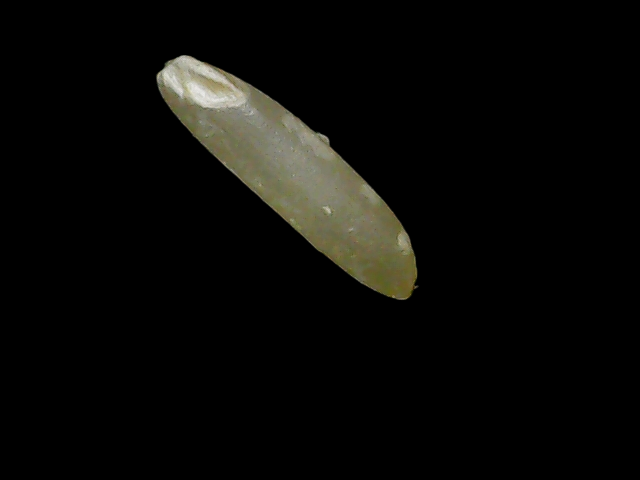
Rice variety: Binadhan19